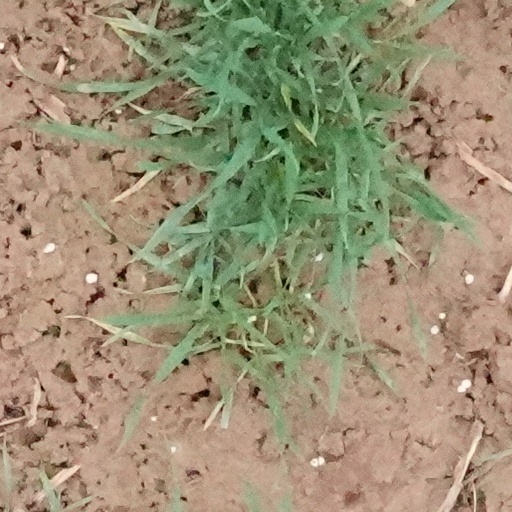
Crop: wheat